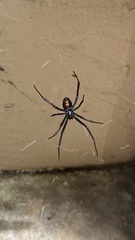
Species: Lactrodectus_hesperus